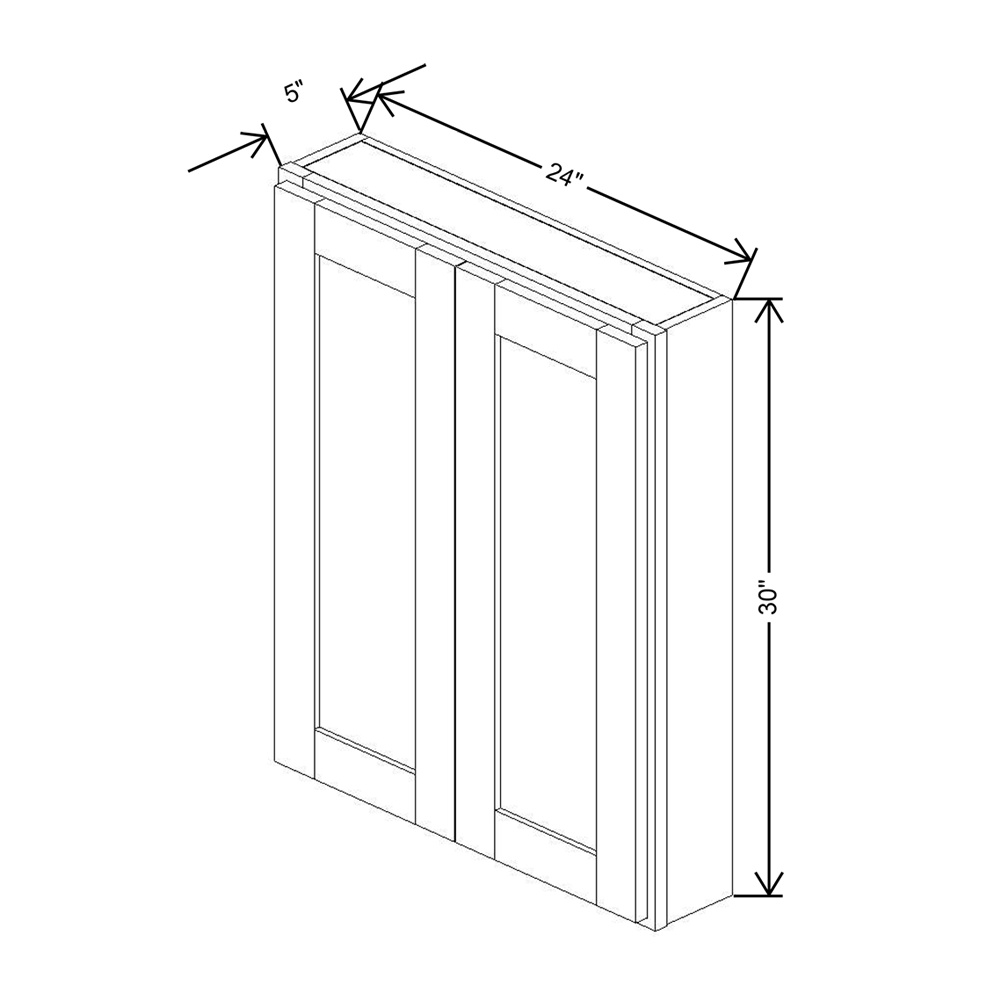
CNC Luxor 5-Piece Smoky Grey 24" W X 30" H Double Door Medicine Cabinet
Luxor cabinets feature a shaker style and partial overlay, ideal for either traditional or contemporary décor. Available in 5-Piece Smoky Grey, Misty Grey, Harvest, White, and Espresso finishes, Luxor cabinets bring beauty and sophistication to your space.
Brand: CNC
Category: Home & Garden > Bathroom Accessories > Medicine Cabinets